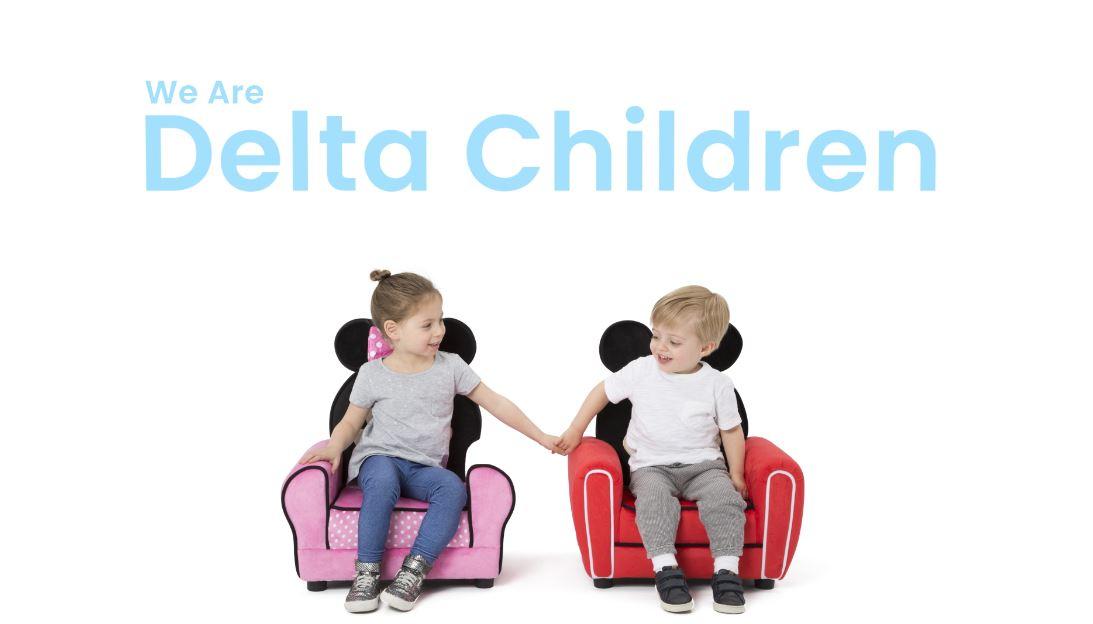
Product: Delta Children Deluxe Book & Toy Organizer, Disney Mickey Mouse
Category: Baby Products | Nursery | Furniture | Storage & Organization | Toy Chests & Organizers
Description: Recommended for ages 3 to 6.
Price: $45.99